Adelaide leak

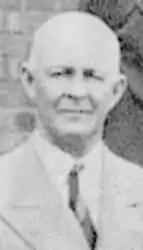
Plum Warner in 1933

Warner learned from twelfth man Leo O'Brien that Woodfull was badly injured. Later in the afternoon, while Ponsford and Richardson were still batting, Warner and Palairet visited the Australian dressing room with the intention of enquiring about Woodfull's health. Accounts vary about what followed. According to the original newspaper reports and Fingleton's later description, Woodfull was lying on the masseur's table, awaiting treatment from a doctor, although this may have been an exaggeration for dramatic effect. Leo O'Brien described Woodfull as wearing a towel around his waist, having showered. Warner expressed sympathy to Woodfull but was surprised by the Australian's response. According to Warner, Woodfull replied, "I don't want to see you, Mr Warner. There are two teams out there. One is trying to play cricket and the other is not." Fingleton wrote that Woodfull had added, "This game is too good to be spoilt. It is time some people got out of it." Woodfull was usually dignified and quietly spoken, making his reaction surprising to Warner and others present. Warner recalled saying, "Apart from all that, we most sincerely hope you are not too badly hurt," to which Woodfull replied, "The bruise is coming out." Embarrassed and humiliated, Warner and Palairet turned and left. Fingleton noted that Woodfull spoke quietly and calmly, which increased the effectiveness of his words. He also pointed out that Warner prided himself on sportsmanship, so an accusation of "not playing cricket" would have stung the Englishman. Warner was so shaken that he was found in tears later that day in his hotel room.